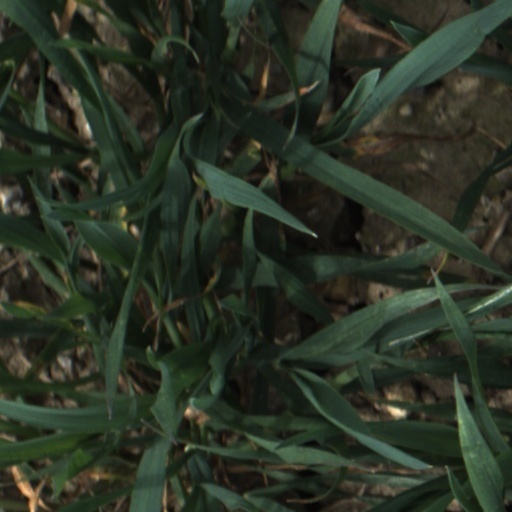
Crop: wheat